Zalman Gradowski

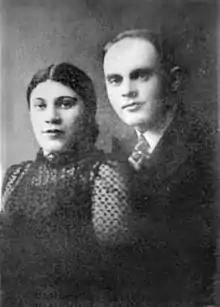
Zalman Gradowski and his wife Sonia on their wedding day, ca. 1935

Zalman Gradowski or Chaim Zalman Gradowski (1910 – 7 October 1944) originally from Suwałki, was a Polish Jewish prisoner of the Auschwitz-Birkenau concentration camp during the Holocaust in occupied Poland, who kept a secret diary.